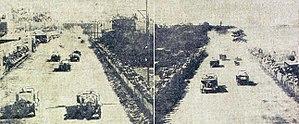
Le départ des 24 Heures du Mans 1924, de face, et de dos.